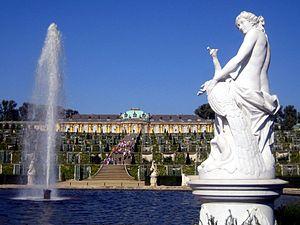
Francois-Gaspard-Balthazar Adam, né le 23 mai 1710 à Nancy, mort le 18 août 1761 à Paris, est un sculpteur français.
La famille Adam est une célèbre dynastie de sculpteurs Lorrains puis Français des XVIIᵉ et XVIIIᵉ siècles originaires de Nancy, en Lorraine.